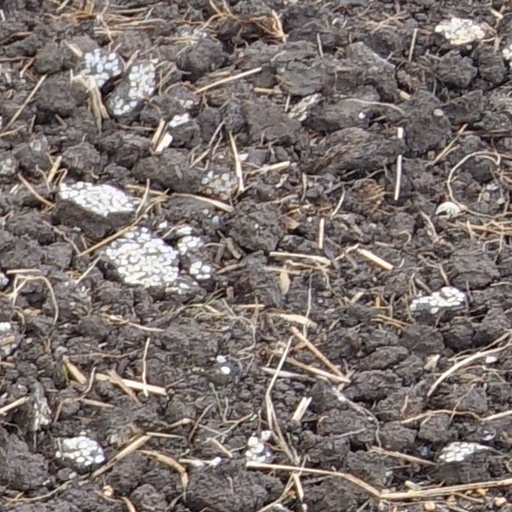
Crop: wheat